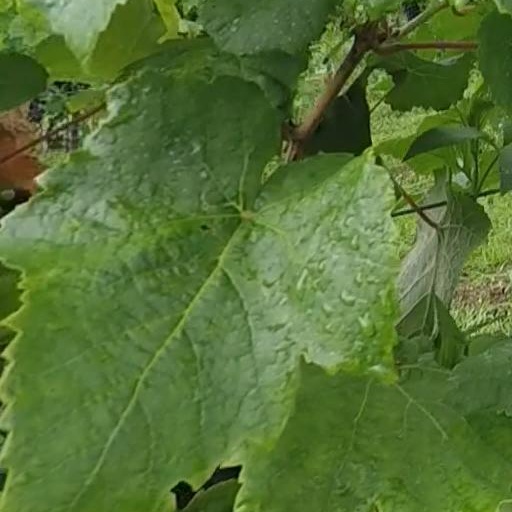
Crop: grape